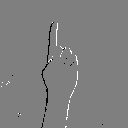
ASL letter: z